Question: Please indicate a possible affordance area of the drag_suitcase that can be used for holding
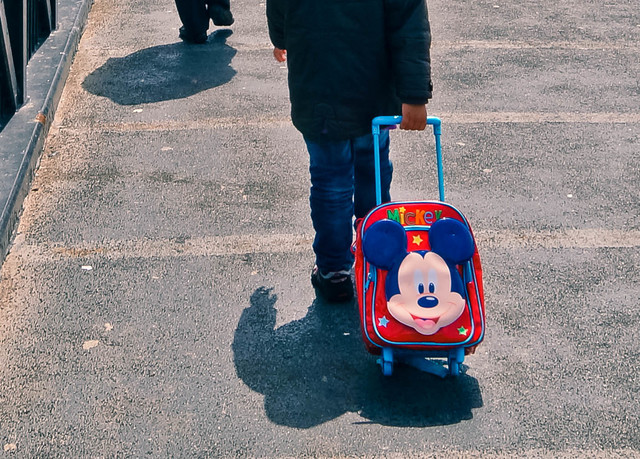
Answer: [363.5, 106.5, 448.5, 136.5]